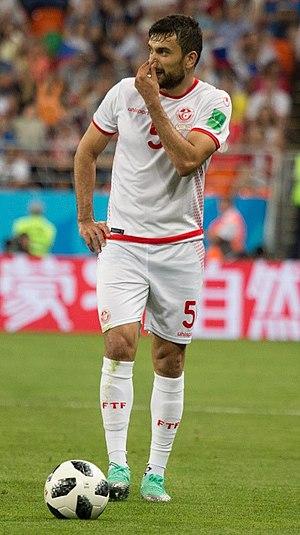
Oussama Haddadi, né le 28 janvier 1992 à Tunis, est un footballeur international tunisien évoluant au poste d'arrière gauche avec Kasımpaşa SK.